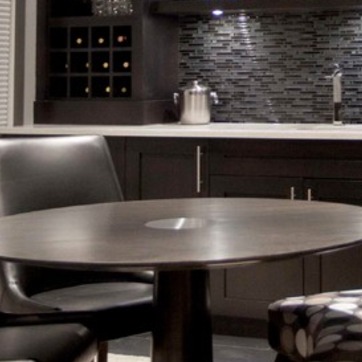
Material: wood